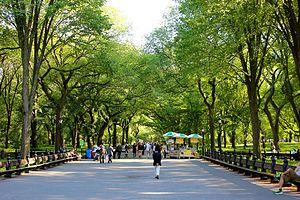
Central Park est un espace vert américain d'une superficie de 341 hectares, situé dans l'arrondissement de Manhattan à New York. Il est géré par la Central Park Conservancy qui dispose d'un budget annuel de 200 millions de dollars, et est entretenu au même titre que les autres espaces verts de la ville par le New York City Department of Parks and Recreation.